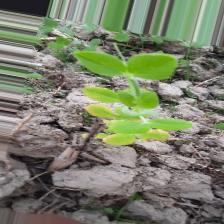
Label: Ascochyta blight